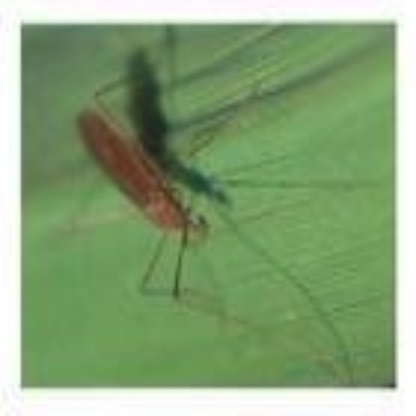
Nhãn: Sâu năn ( Muỗi hành )(Rice Gall Midge)